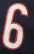
Number: 6